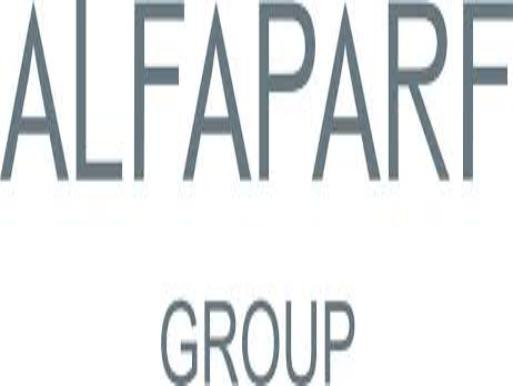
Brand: ALFAPARF
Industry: Necessities